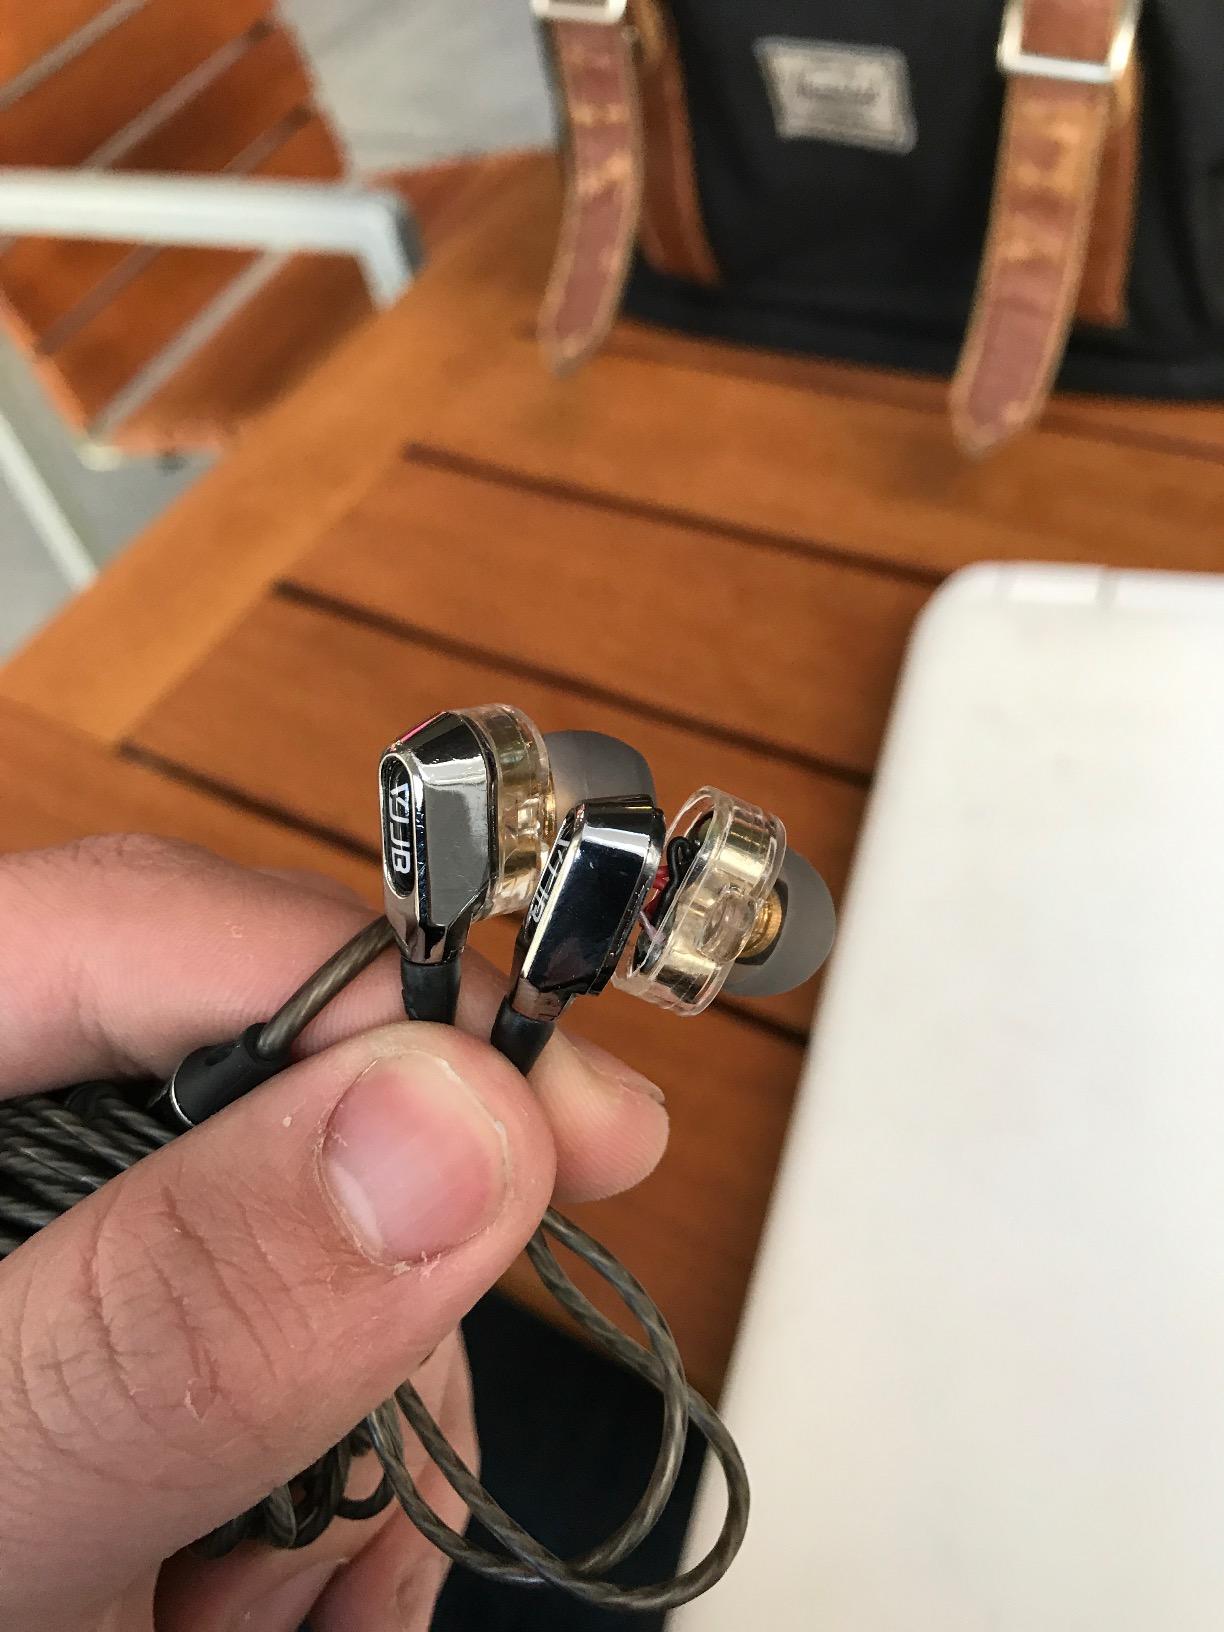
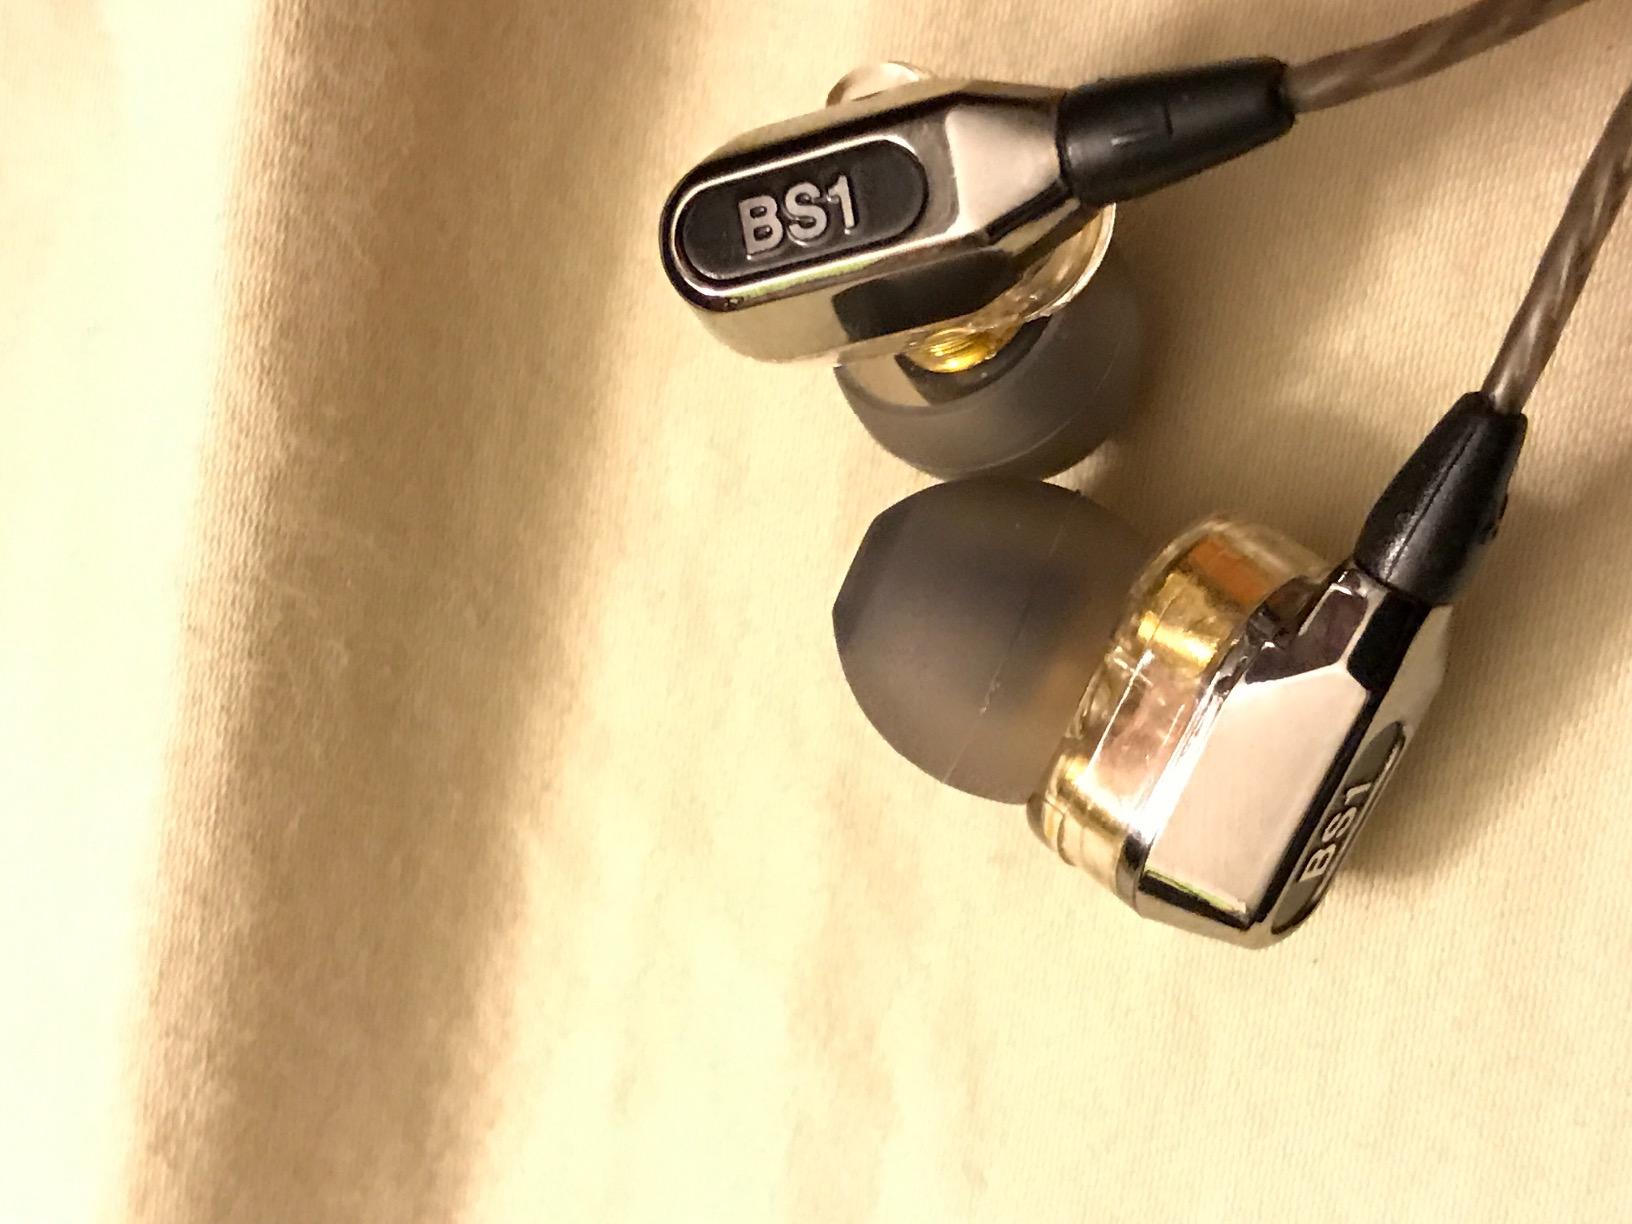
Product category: headphones
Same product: yes